Pop art

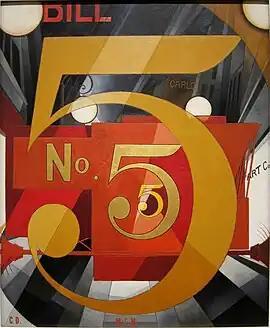
Charles Demuth, "I Saw the Figure 5 in Gold" 1928, collection of the Metropolitan Museum of Art, New York City

The origins of pop art in North America developed differently from those in Great Britain. In the United States, pop art emerged as a reaction by artists; it marked a return to hard-edged composition and representational art. The artists employed impersonal, mundane reality, irony, and parody to "defuse" the personal symbolism and "painterly looseness" of abstract expressionism. In the U.S., some works by Larry Rivers, Alex Katz and Man Ray anticipated pop art.